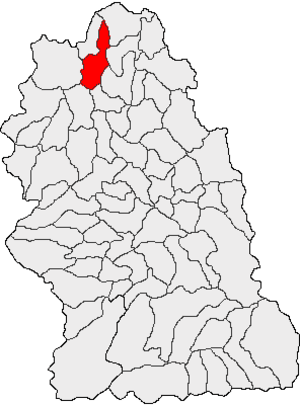
Baia de Criș est une localité de Transylvanie, dans le județ de Hunedoara, en Roumanie. Baia de Cris n'est pas située à la source du Crișul Alb. Seulement au bord du Crisul Alb dont la source est encore bien plus au Nord-Ouest.